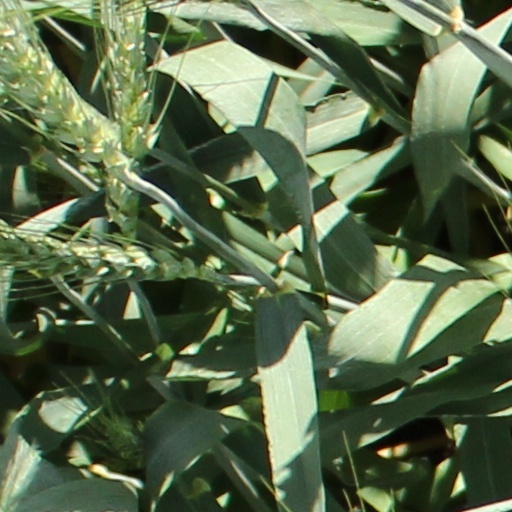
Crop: wheat